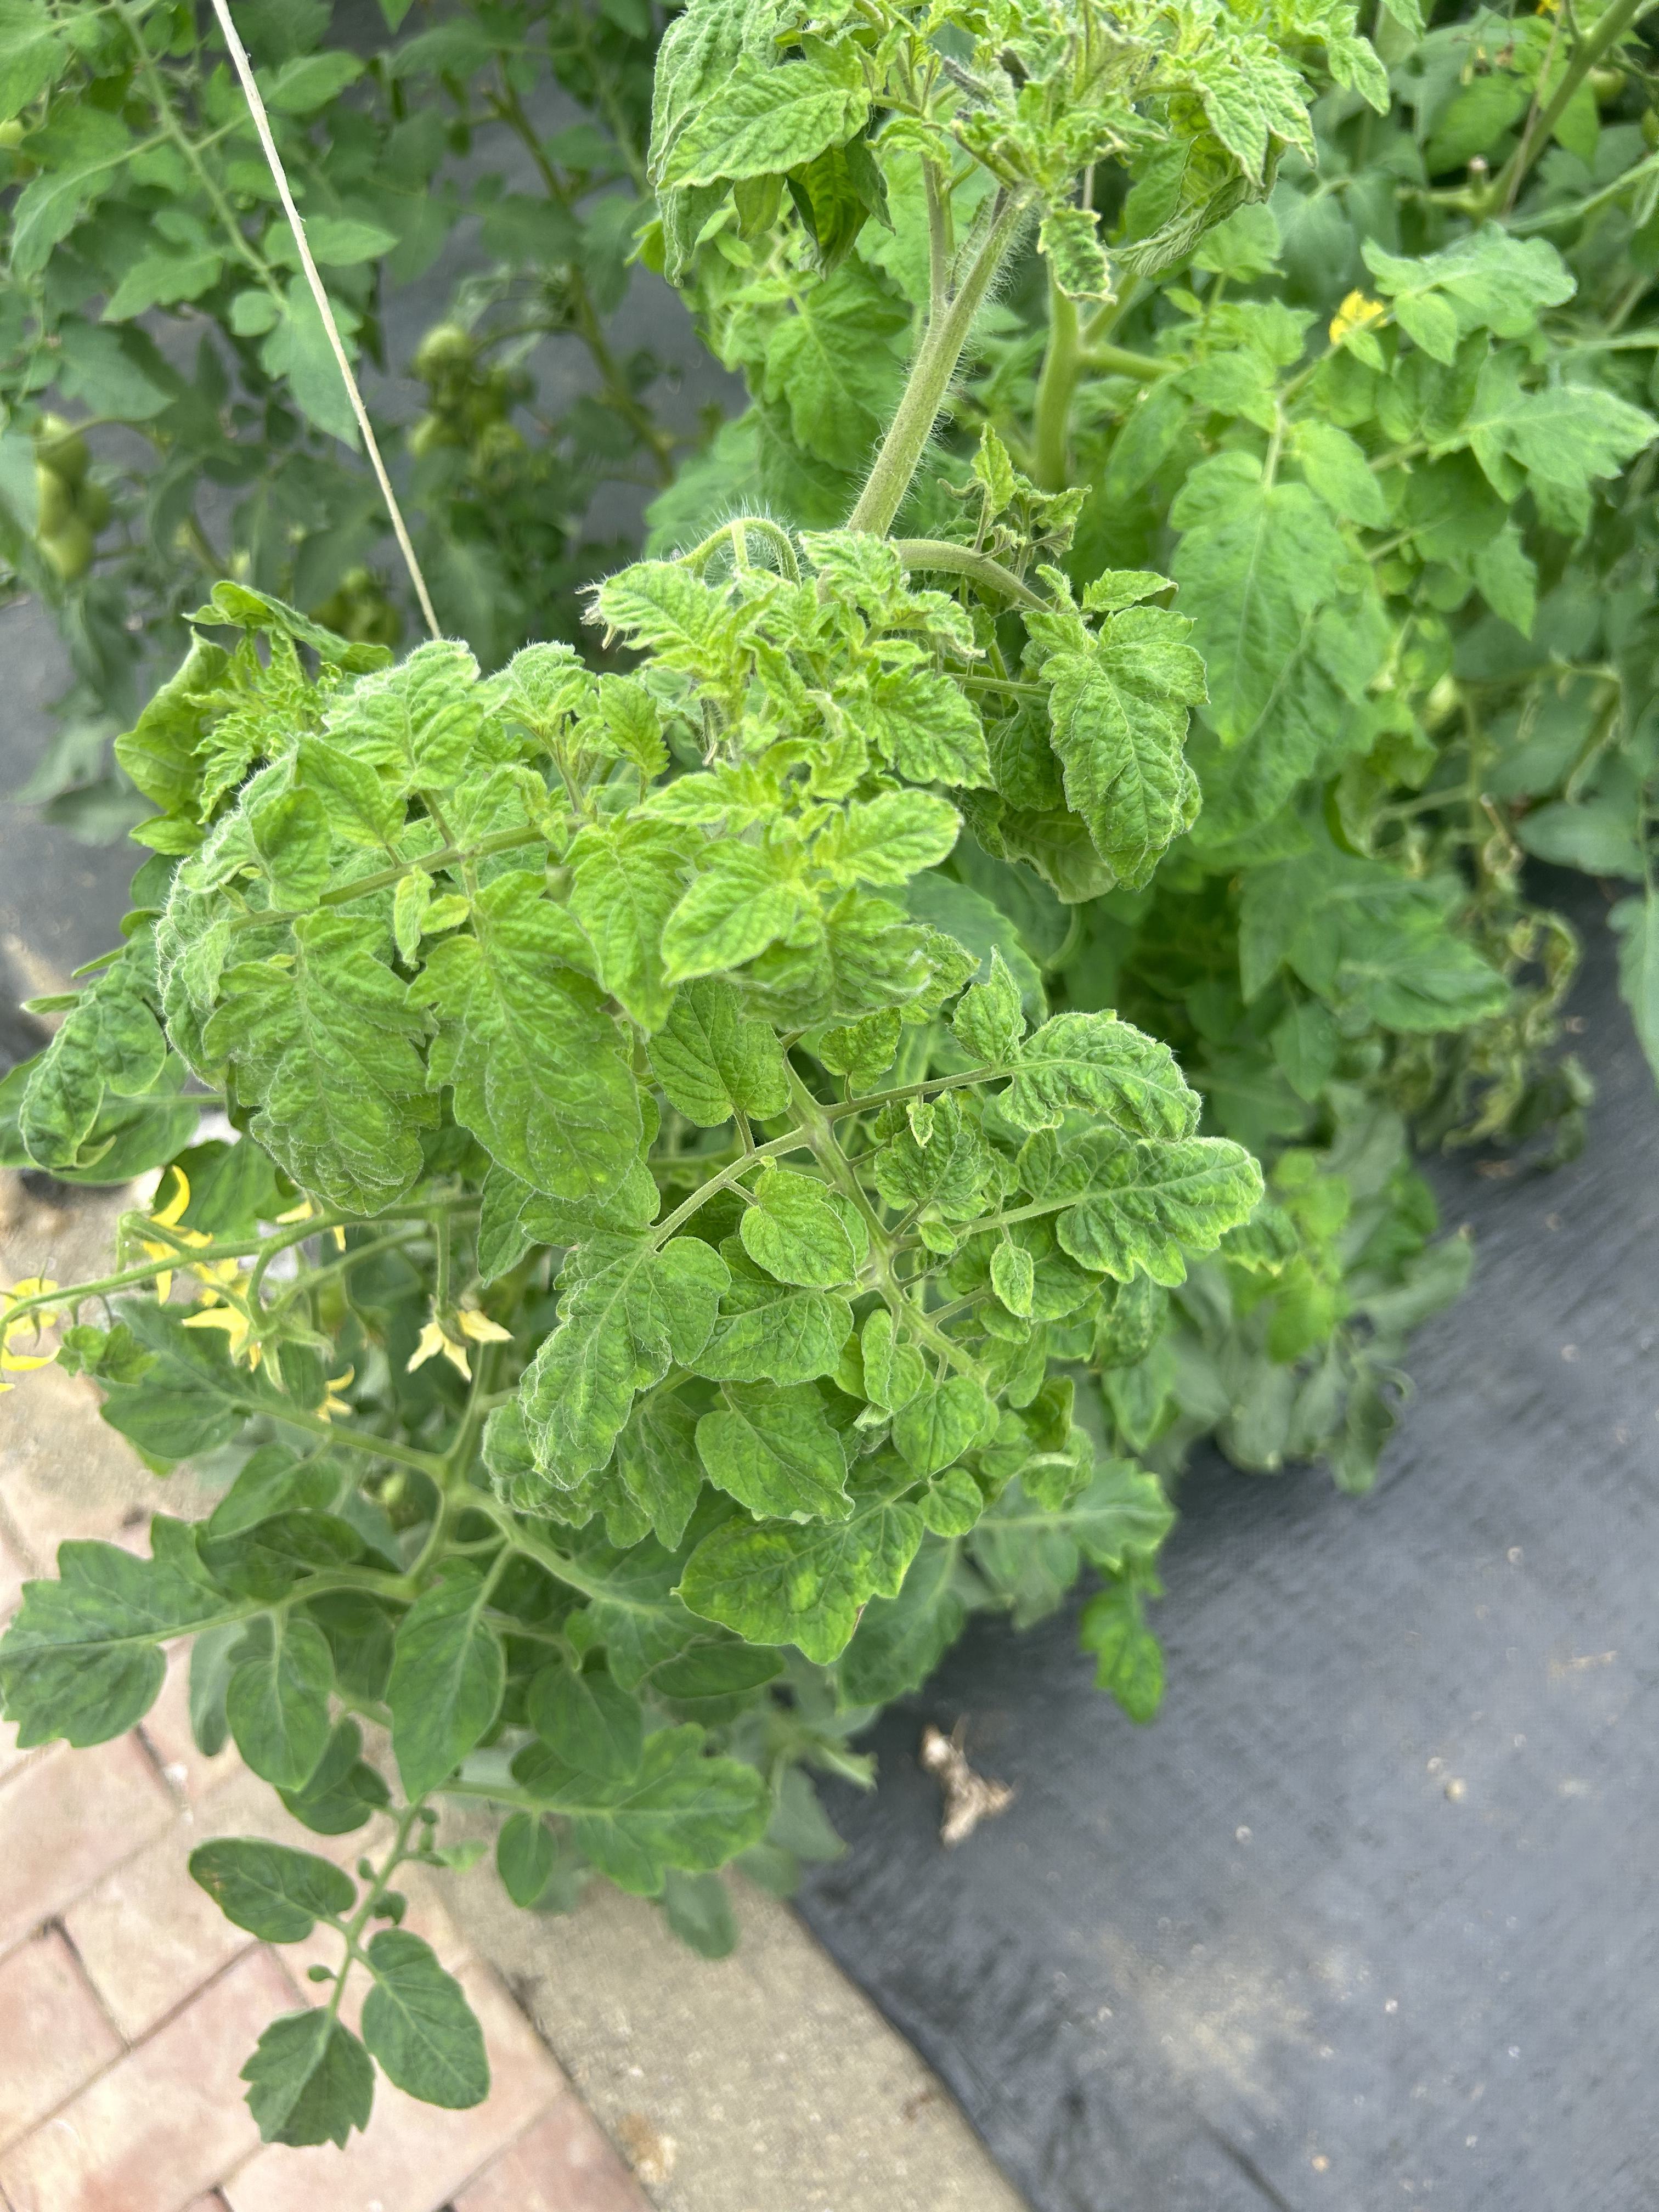
Disease: Viral